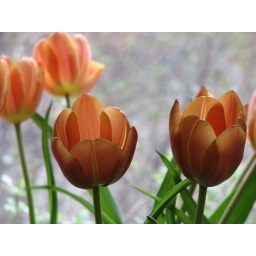
orange tulips in the window